Castles in Scotland

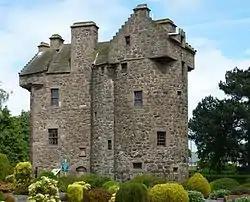
The sixteenth-century Claypotts Castle, showing many of the features of the Scots Baronial style.

In the period of French intervention in the 1540s and 1550s, at the end of the Rough Wooing, Scotland was given a defended border of a series of earthwork forts and additions to existing castles. These included the erection of single bastions at Edinburgh, Stirling and Dunbar.